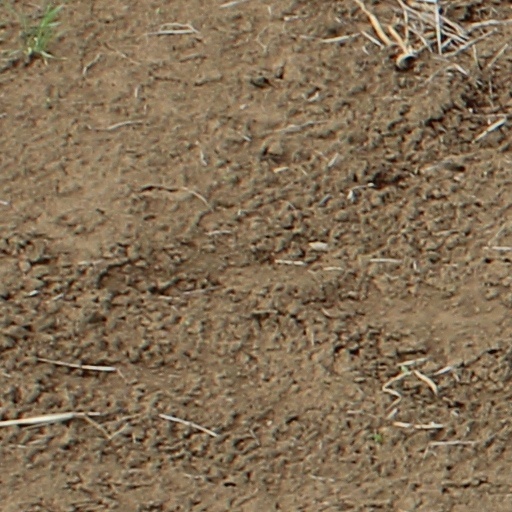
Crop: wheat